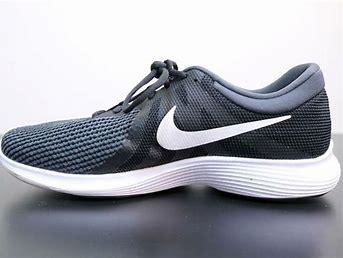
Brand: Nike
Model: Revolution 4